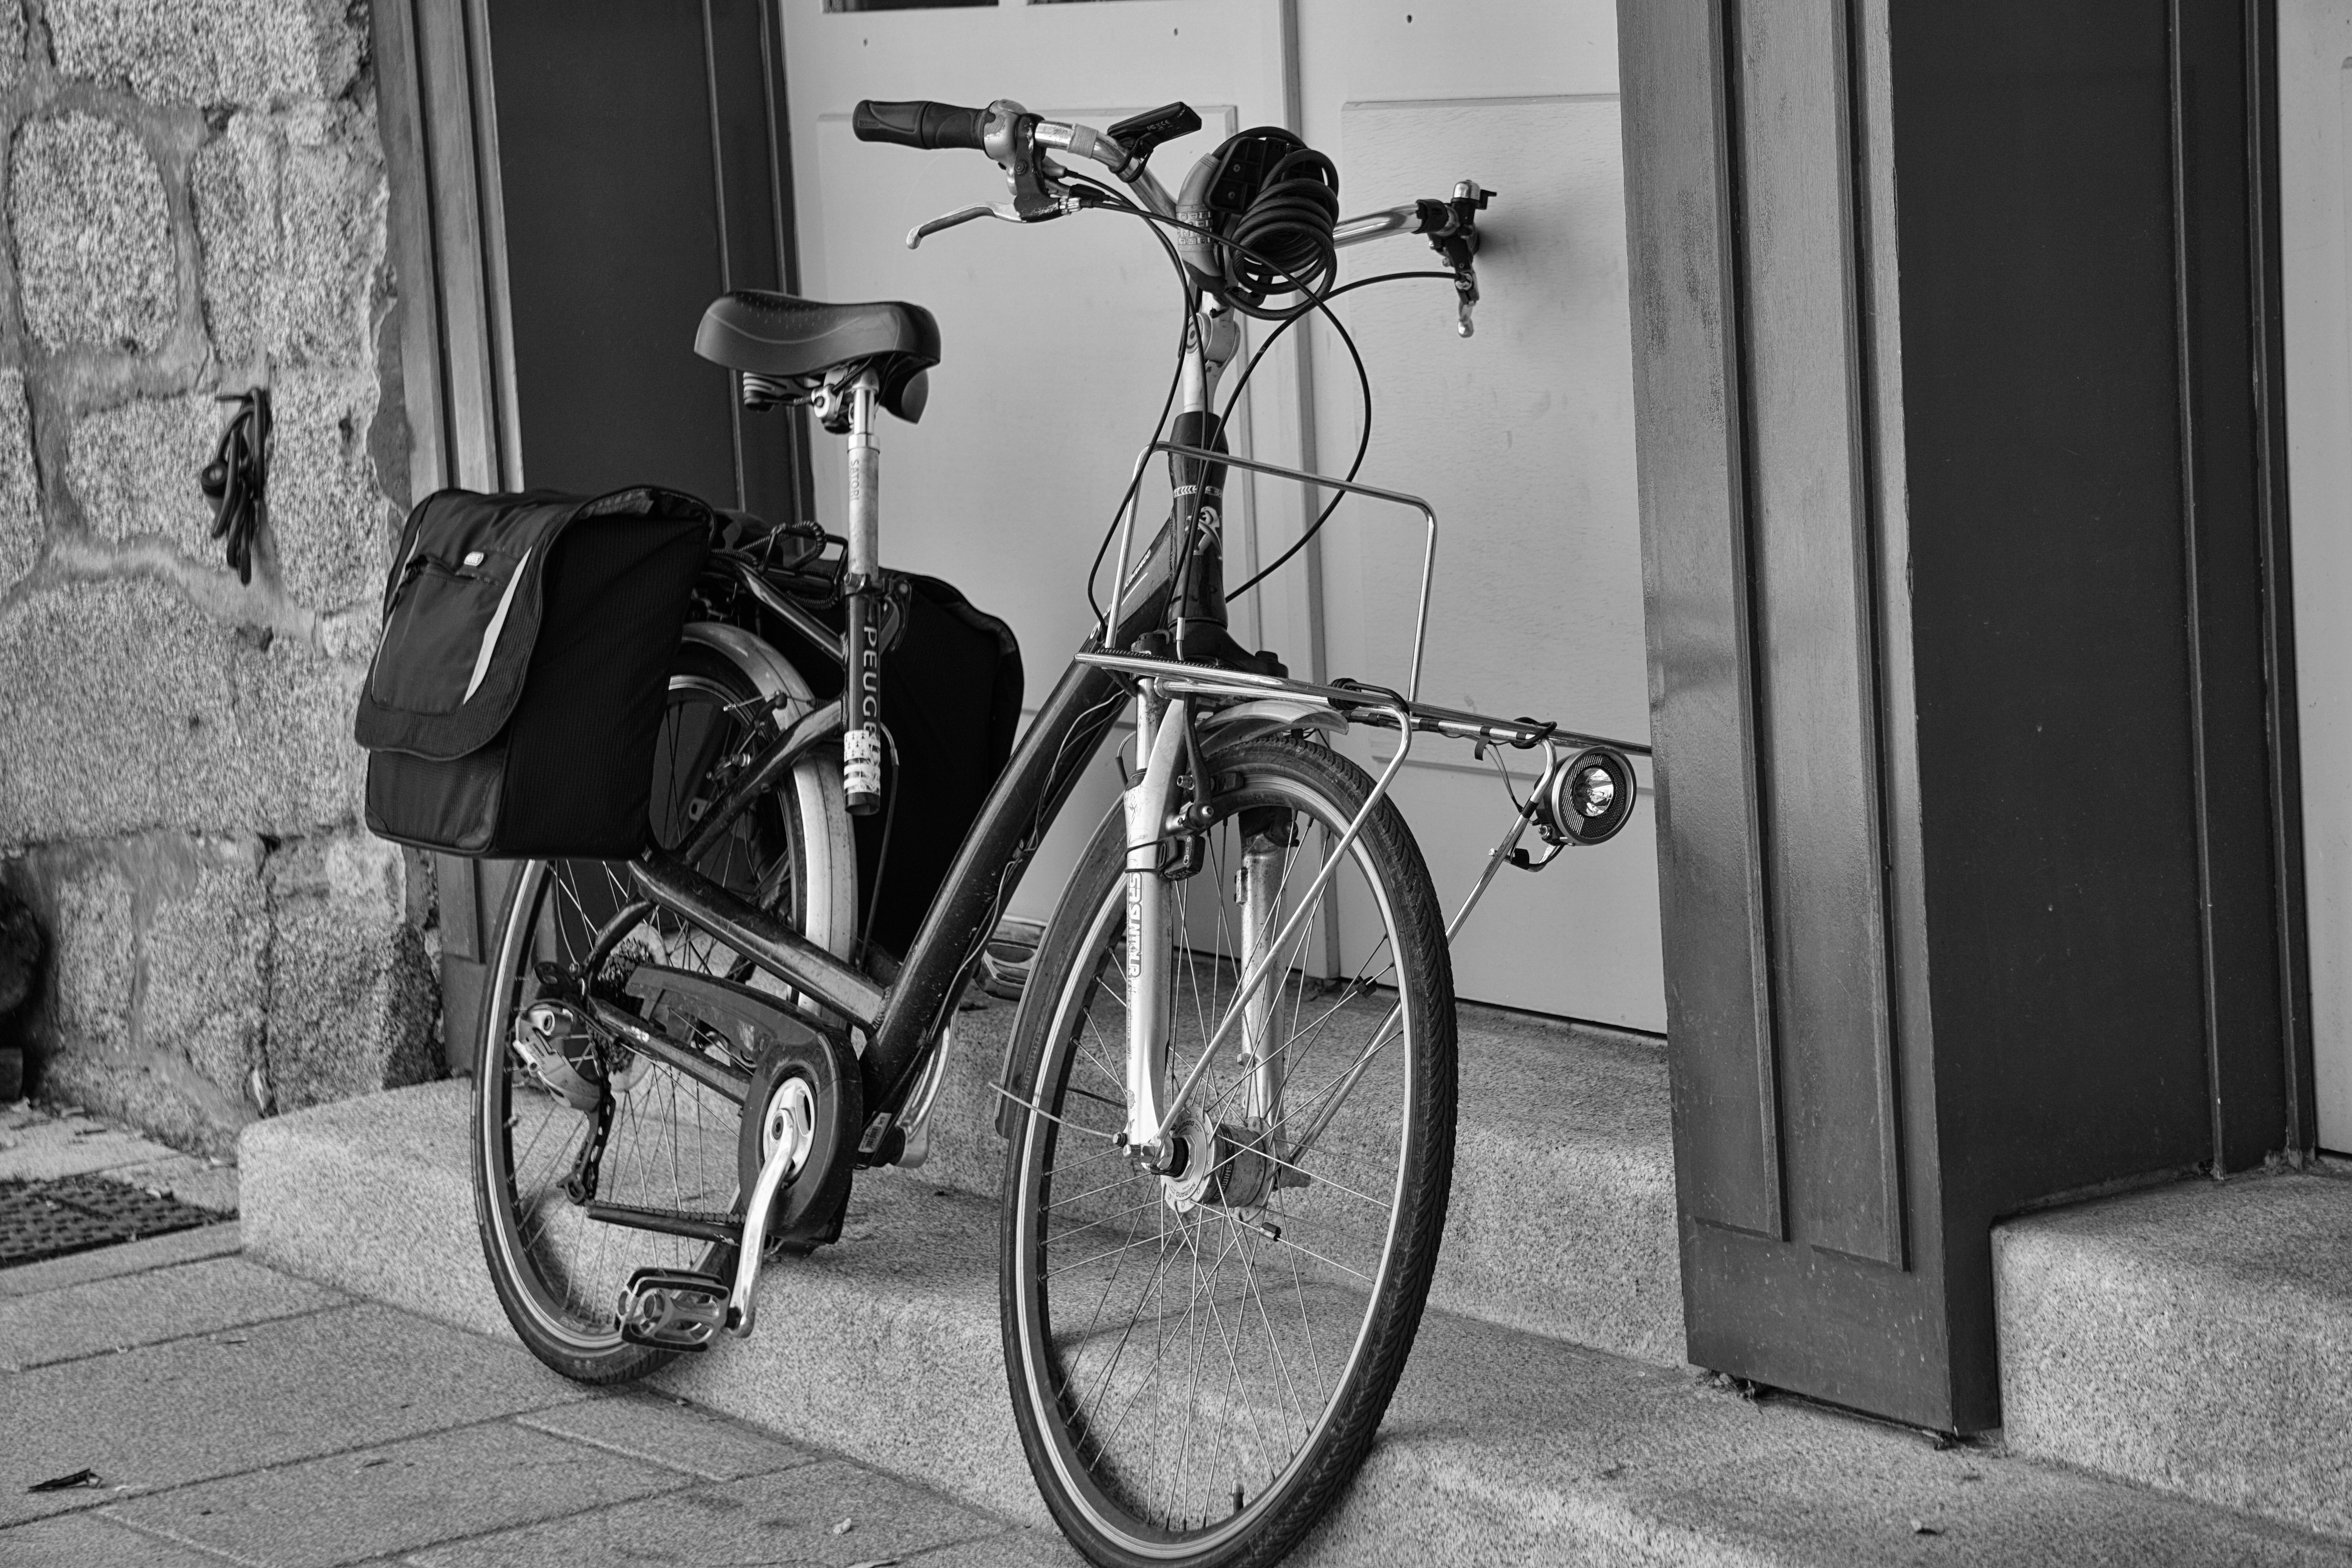
black and white, white, street, wheel, bicycle, bike, urban, transport, vehicle, black, monochrome, sports equipment, cycling, pedals, hobbies, two wheels, land vehicle, monochrome photography, road bicycle, racing bicycle, hybrid bicycle